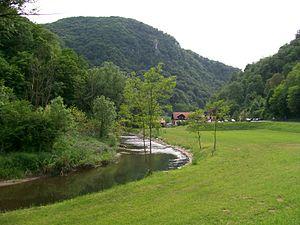
La rivière Sotla ou Sutla est une rivière qui s’écoule en Slovénie et en Croatie en dessinant une partie de la frontière les séparant. La rivière est un affluent de la rivière Save qui se jette elle-même dans le fleuve Danube.